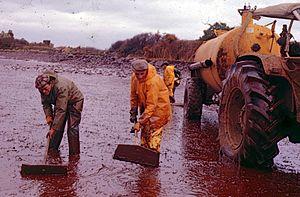
Nettoyage d'une plaene ge des Côtes-d'Armor à la suite du naufrage de l'Amoco Cadiz.
Créée en 1964, l’Union démocratique bretonne est l'un des plus anciens partis politiques de France et le plus ancien parti « régionaliste » de l'hexagone. Scission du Mouvement pour l'organisation de la Bretagne, l’UDB affirmera tout au long de son histoire son ancrage à gauche. Proche successivement des mouvances communiste, socialiste puis écologiste, elle n’en développera pas moins une idéologie originale qui, malgré une histoire tourmentée où s'alternent périodes de crise et périodes d'essor, permettra à l'UDB de s'implanter durablement dans le paysage politique régional et de s'inscrire dans l’histoire de la Bretagne.
L'Amoco Cadiz était un pétrolier supertanker de classe VLCC libérien lancé en 1974 pour la société américaine de transports pétroliers et chimiques Amoco afin de transporter du pétrole depuis le golfe Persique vers l'Europe. Son naufrage en mars 1978 en bordure des côtes bretonnes, à Portsall, provoqua une marée noire considérée, aujourd'hui encore, comme l'une des pires catastrophes écologiques de l'Histoire.